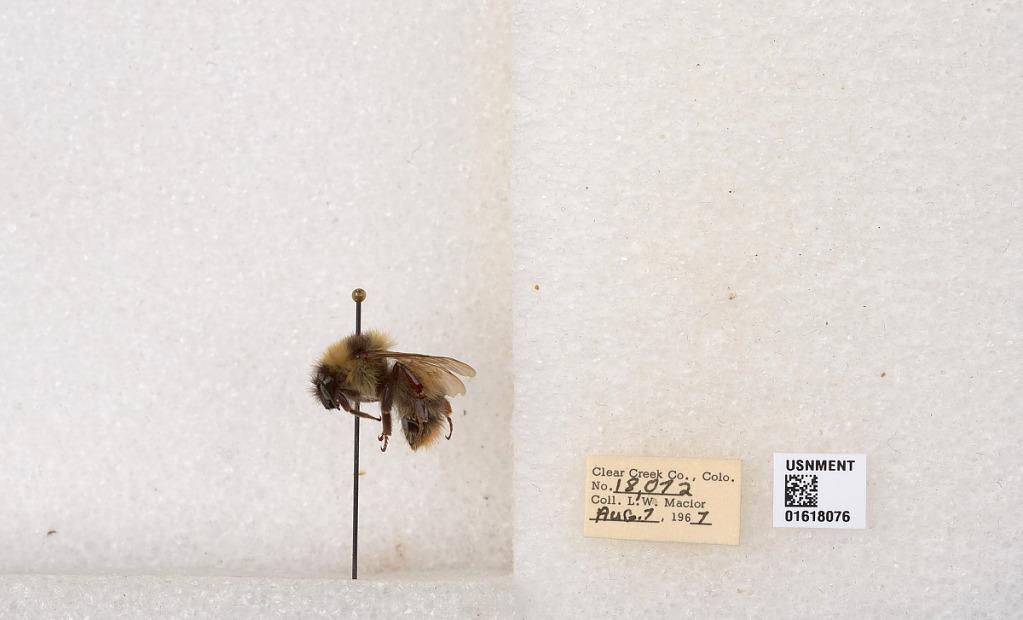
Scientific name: Bombus kirbyellus
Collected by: L. Macior
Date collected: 1967-8-7
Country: United States
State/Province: Colorado
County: Clear Creek
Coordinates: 39.6891, -105.644